Medieval technology

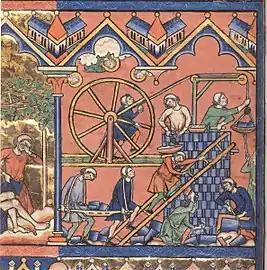
Treadwheel crane

The earliest reference to a treadwheel in archival literature is in France about 1225, followed by an illuminated depiction in a manuscript of probably also French origin dating to 1240. Apart from tread-drums, windlasses and occasionally cranks were employed for powering cranes.